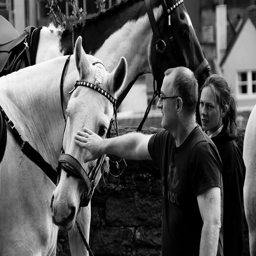
A man is petting the face if a tame horse
A man petting a horse's face while a woman stands behind next to another horse.
Black and white image of a woman and a man petting a horse.
A man is petting a horse and a woman is standing next to him.
A black and white photo of a man petting a horse